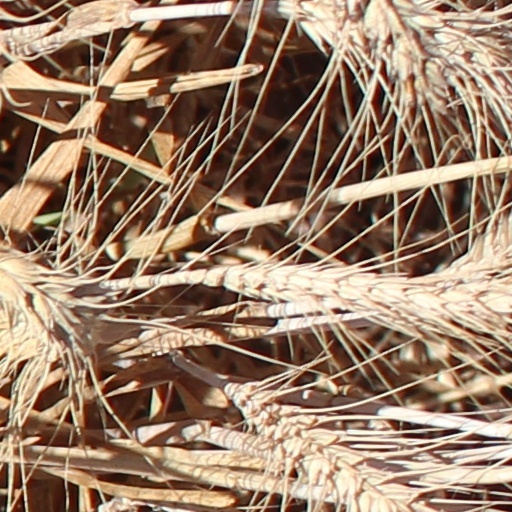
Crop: wheat